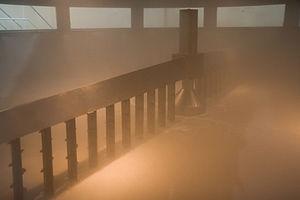
Une cuve-matière est un récipient cylindrique utilisé lors de l'empâtage, un procédé utilisé dans la fabrication de la bière et l'élaboration du whisky et d'autres eaux-de-vie. C'est dans ce récipient que sont mélangées la céréale maltée et l'eau chaude grâce à un dispositif mécanique.